We'll Know By Midnight

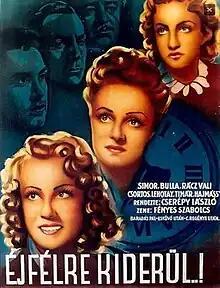

We'll Know By Midnight (Hungarian: Éjfélre kiderül) is a 1942 Hungarian drama film directed by László Cserépy and starring Erzsi Simor, Elma Bulla and Gyula Csortos. It was shot at the Hunnia Studios in Budapest.